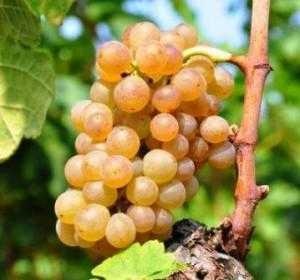
Label: Grapes